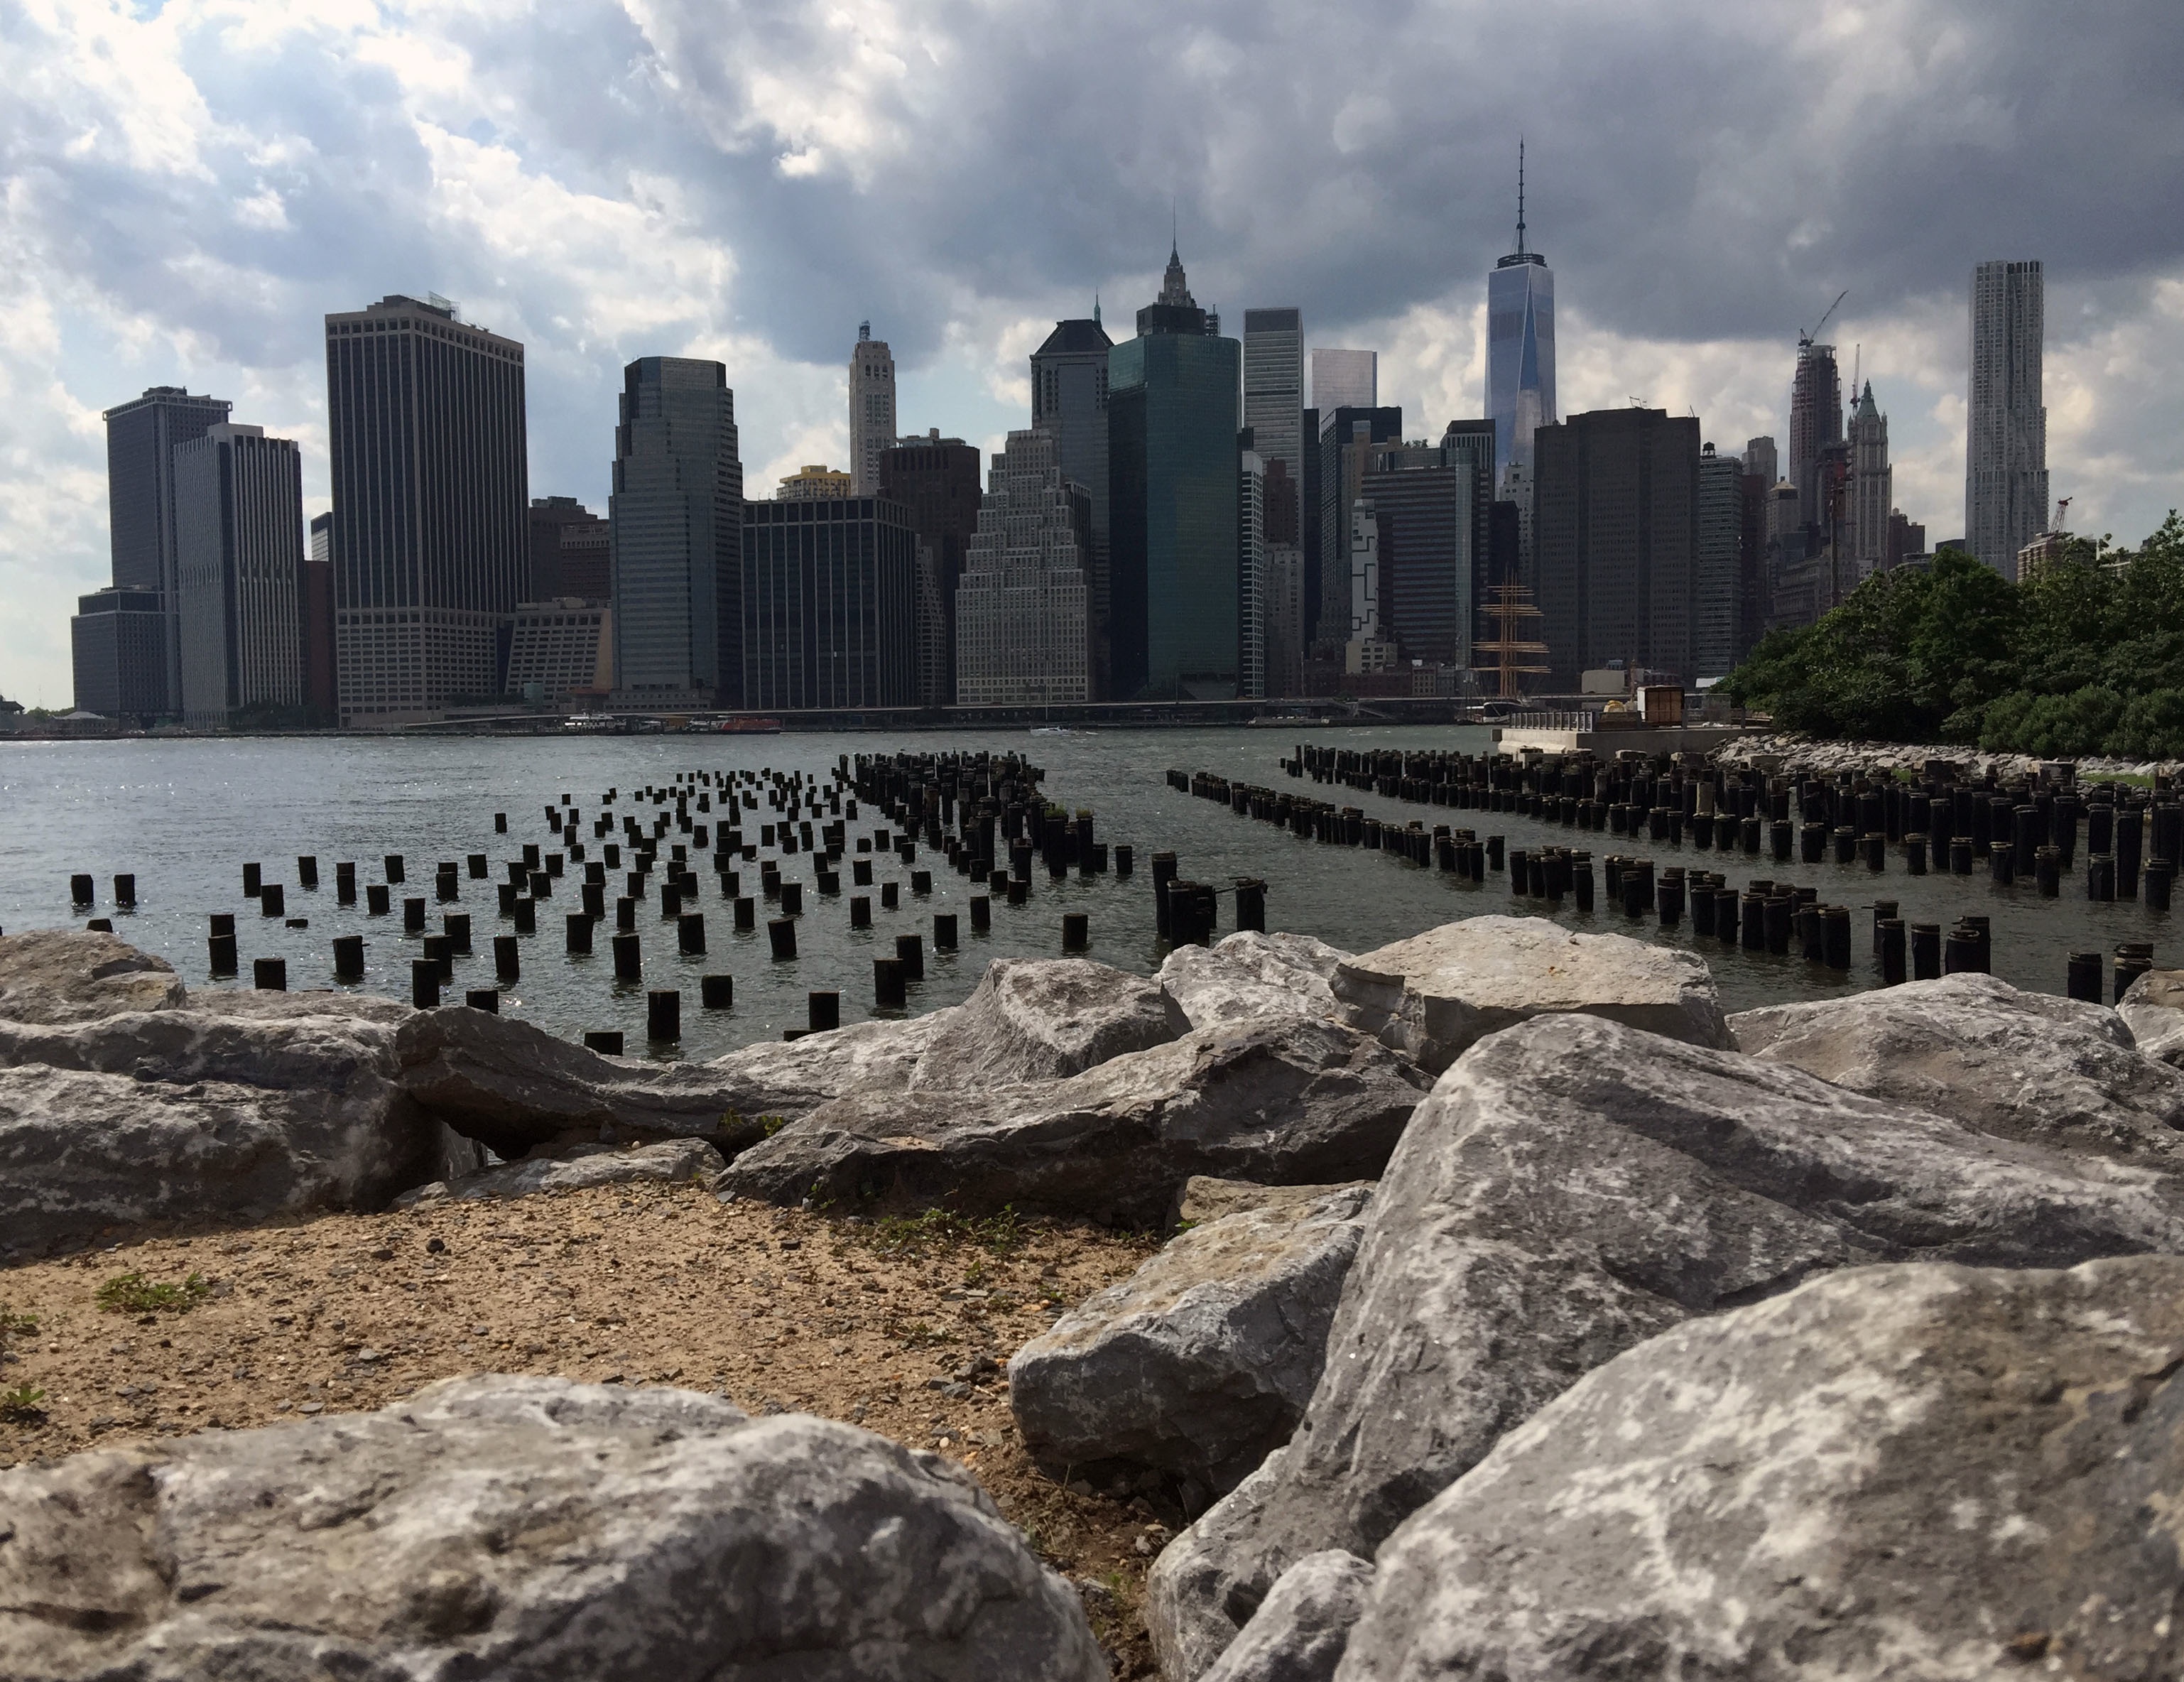
skyline, city, skyscraper, cityscape, tower, landmark, ruins, ancient history, geographical feature, human settlement